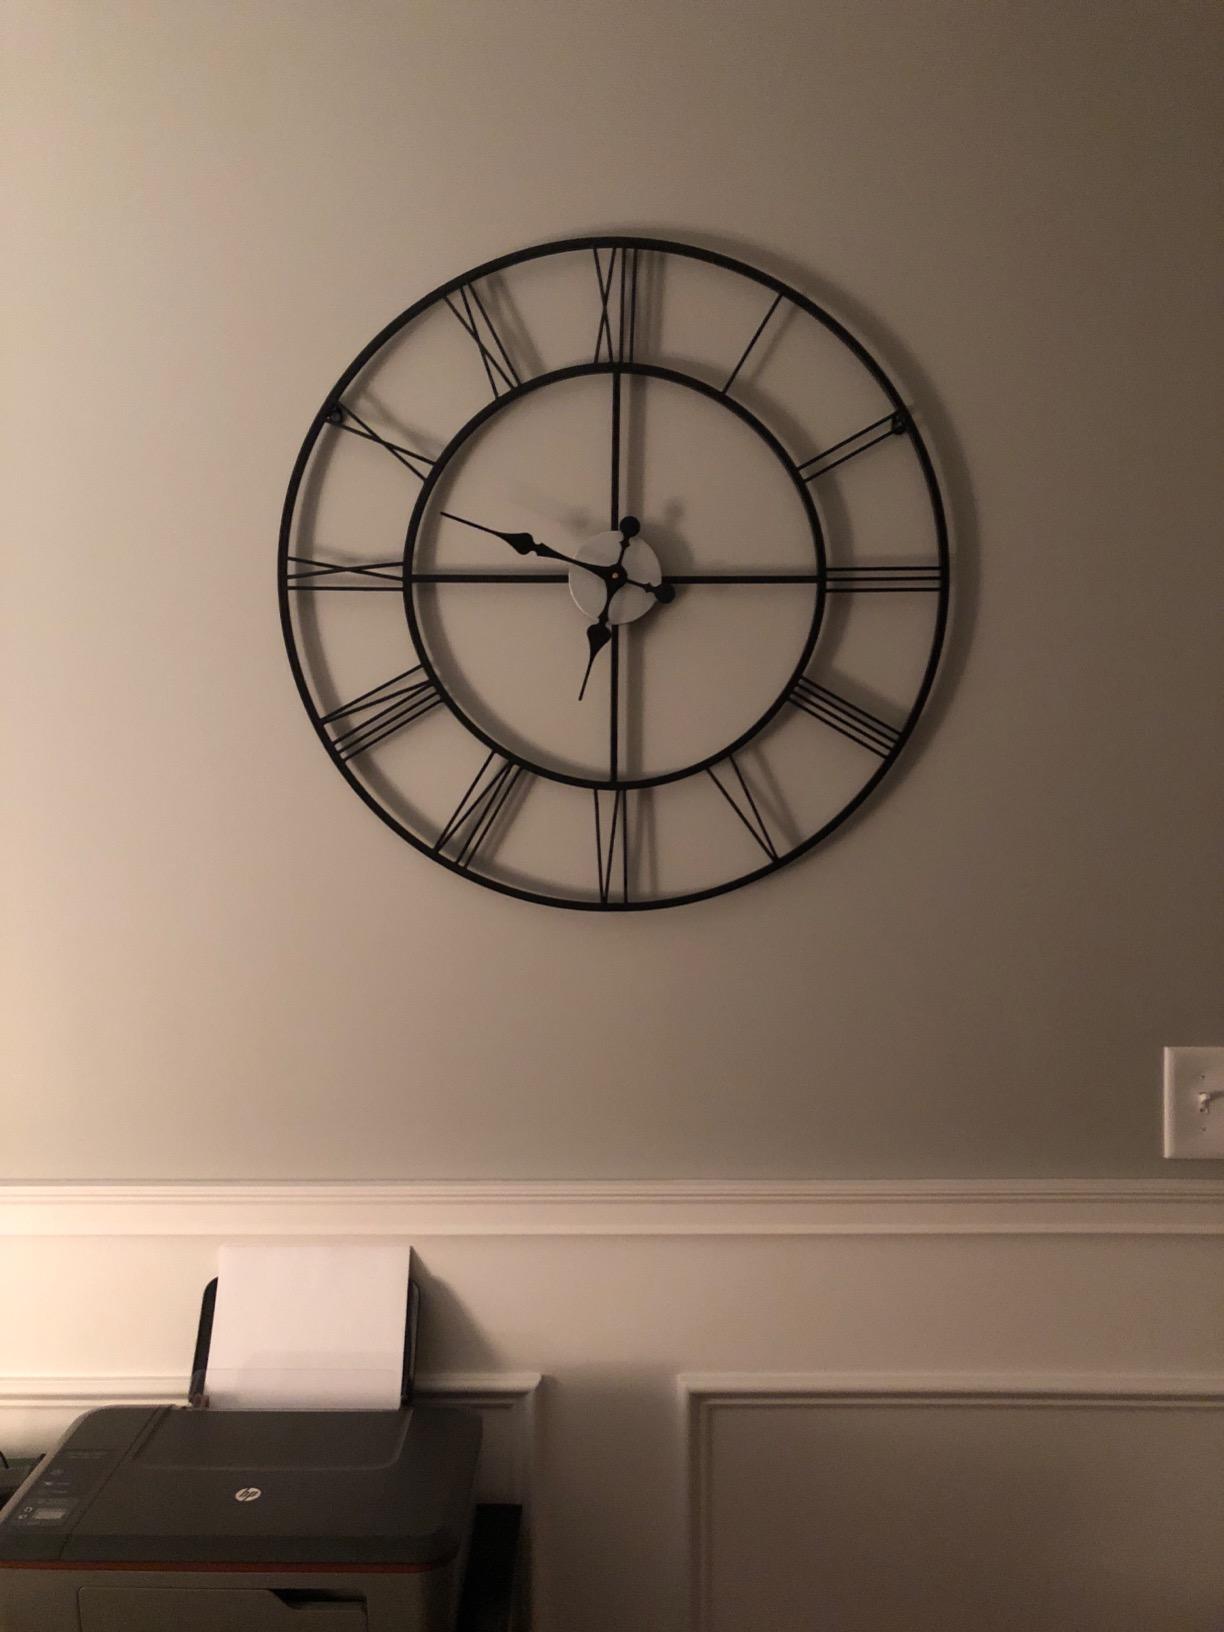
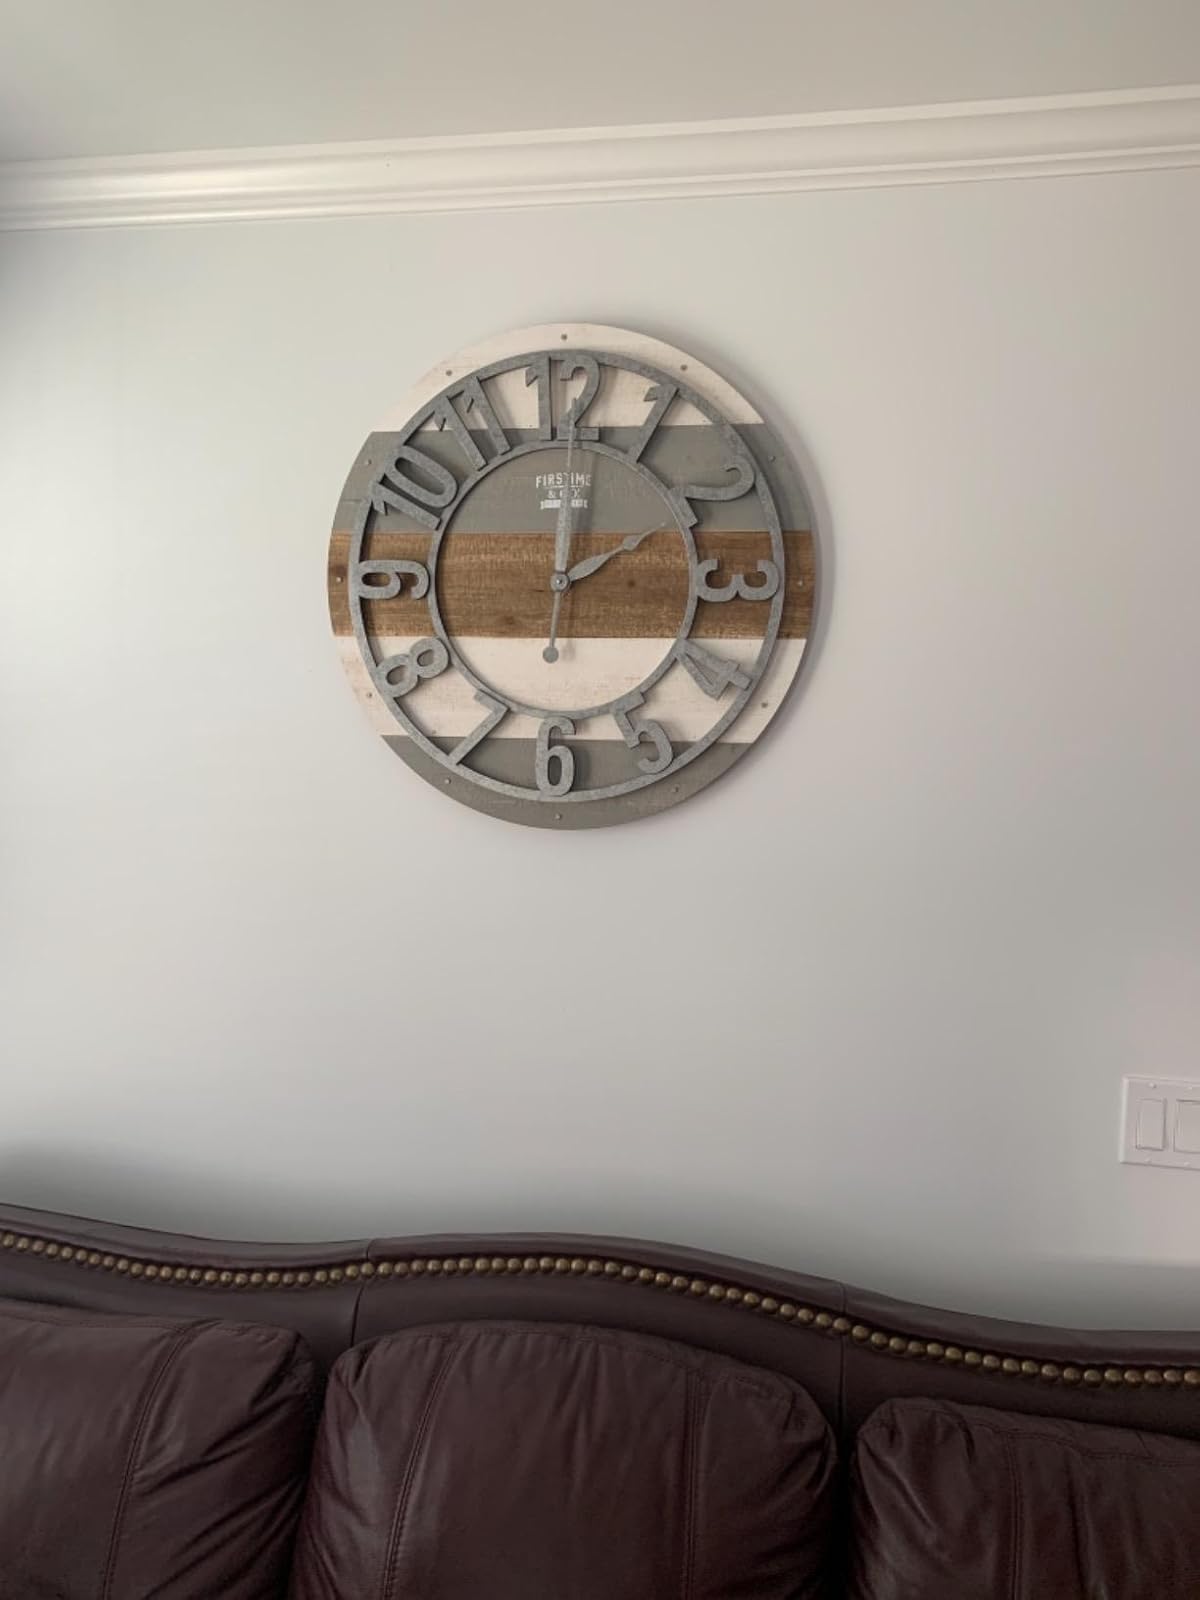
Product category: clock
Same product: no